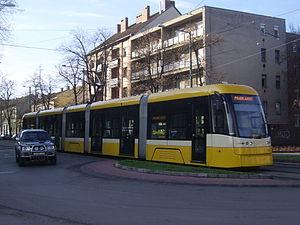
Le transport ferroviaire en Hongrie est géré par la MÁV et exploité essentiellement par la MÁV, BKV Zrt. et GYSEV/Raaberbahn. La Hongrie est quadrillée par des lignes allant du nord au sud et d'est en ouest. Des liaisons ferroviaires existent avec les sept pays frontaliers. Le réseau ferroviaire hongrois souffre de nombreuses carences : voies mal entretenues et parfois défaillantes, de nombreuses portions non électrifiées ou encore le manque de doubles voies pour améliorer le trafic.
Le transport en Hongrie s'appuie sur un réseau terrestre, fluvial et aérien important, inséré dans le maillage européen.
La ligne 1 du tramway de Szeged circule entre Szeged Pláza et Szeged pályaudvar.